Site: brandenburg
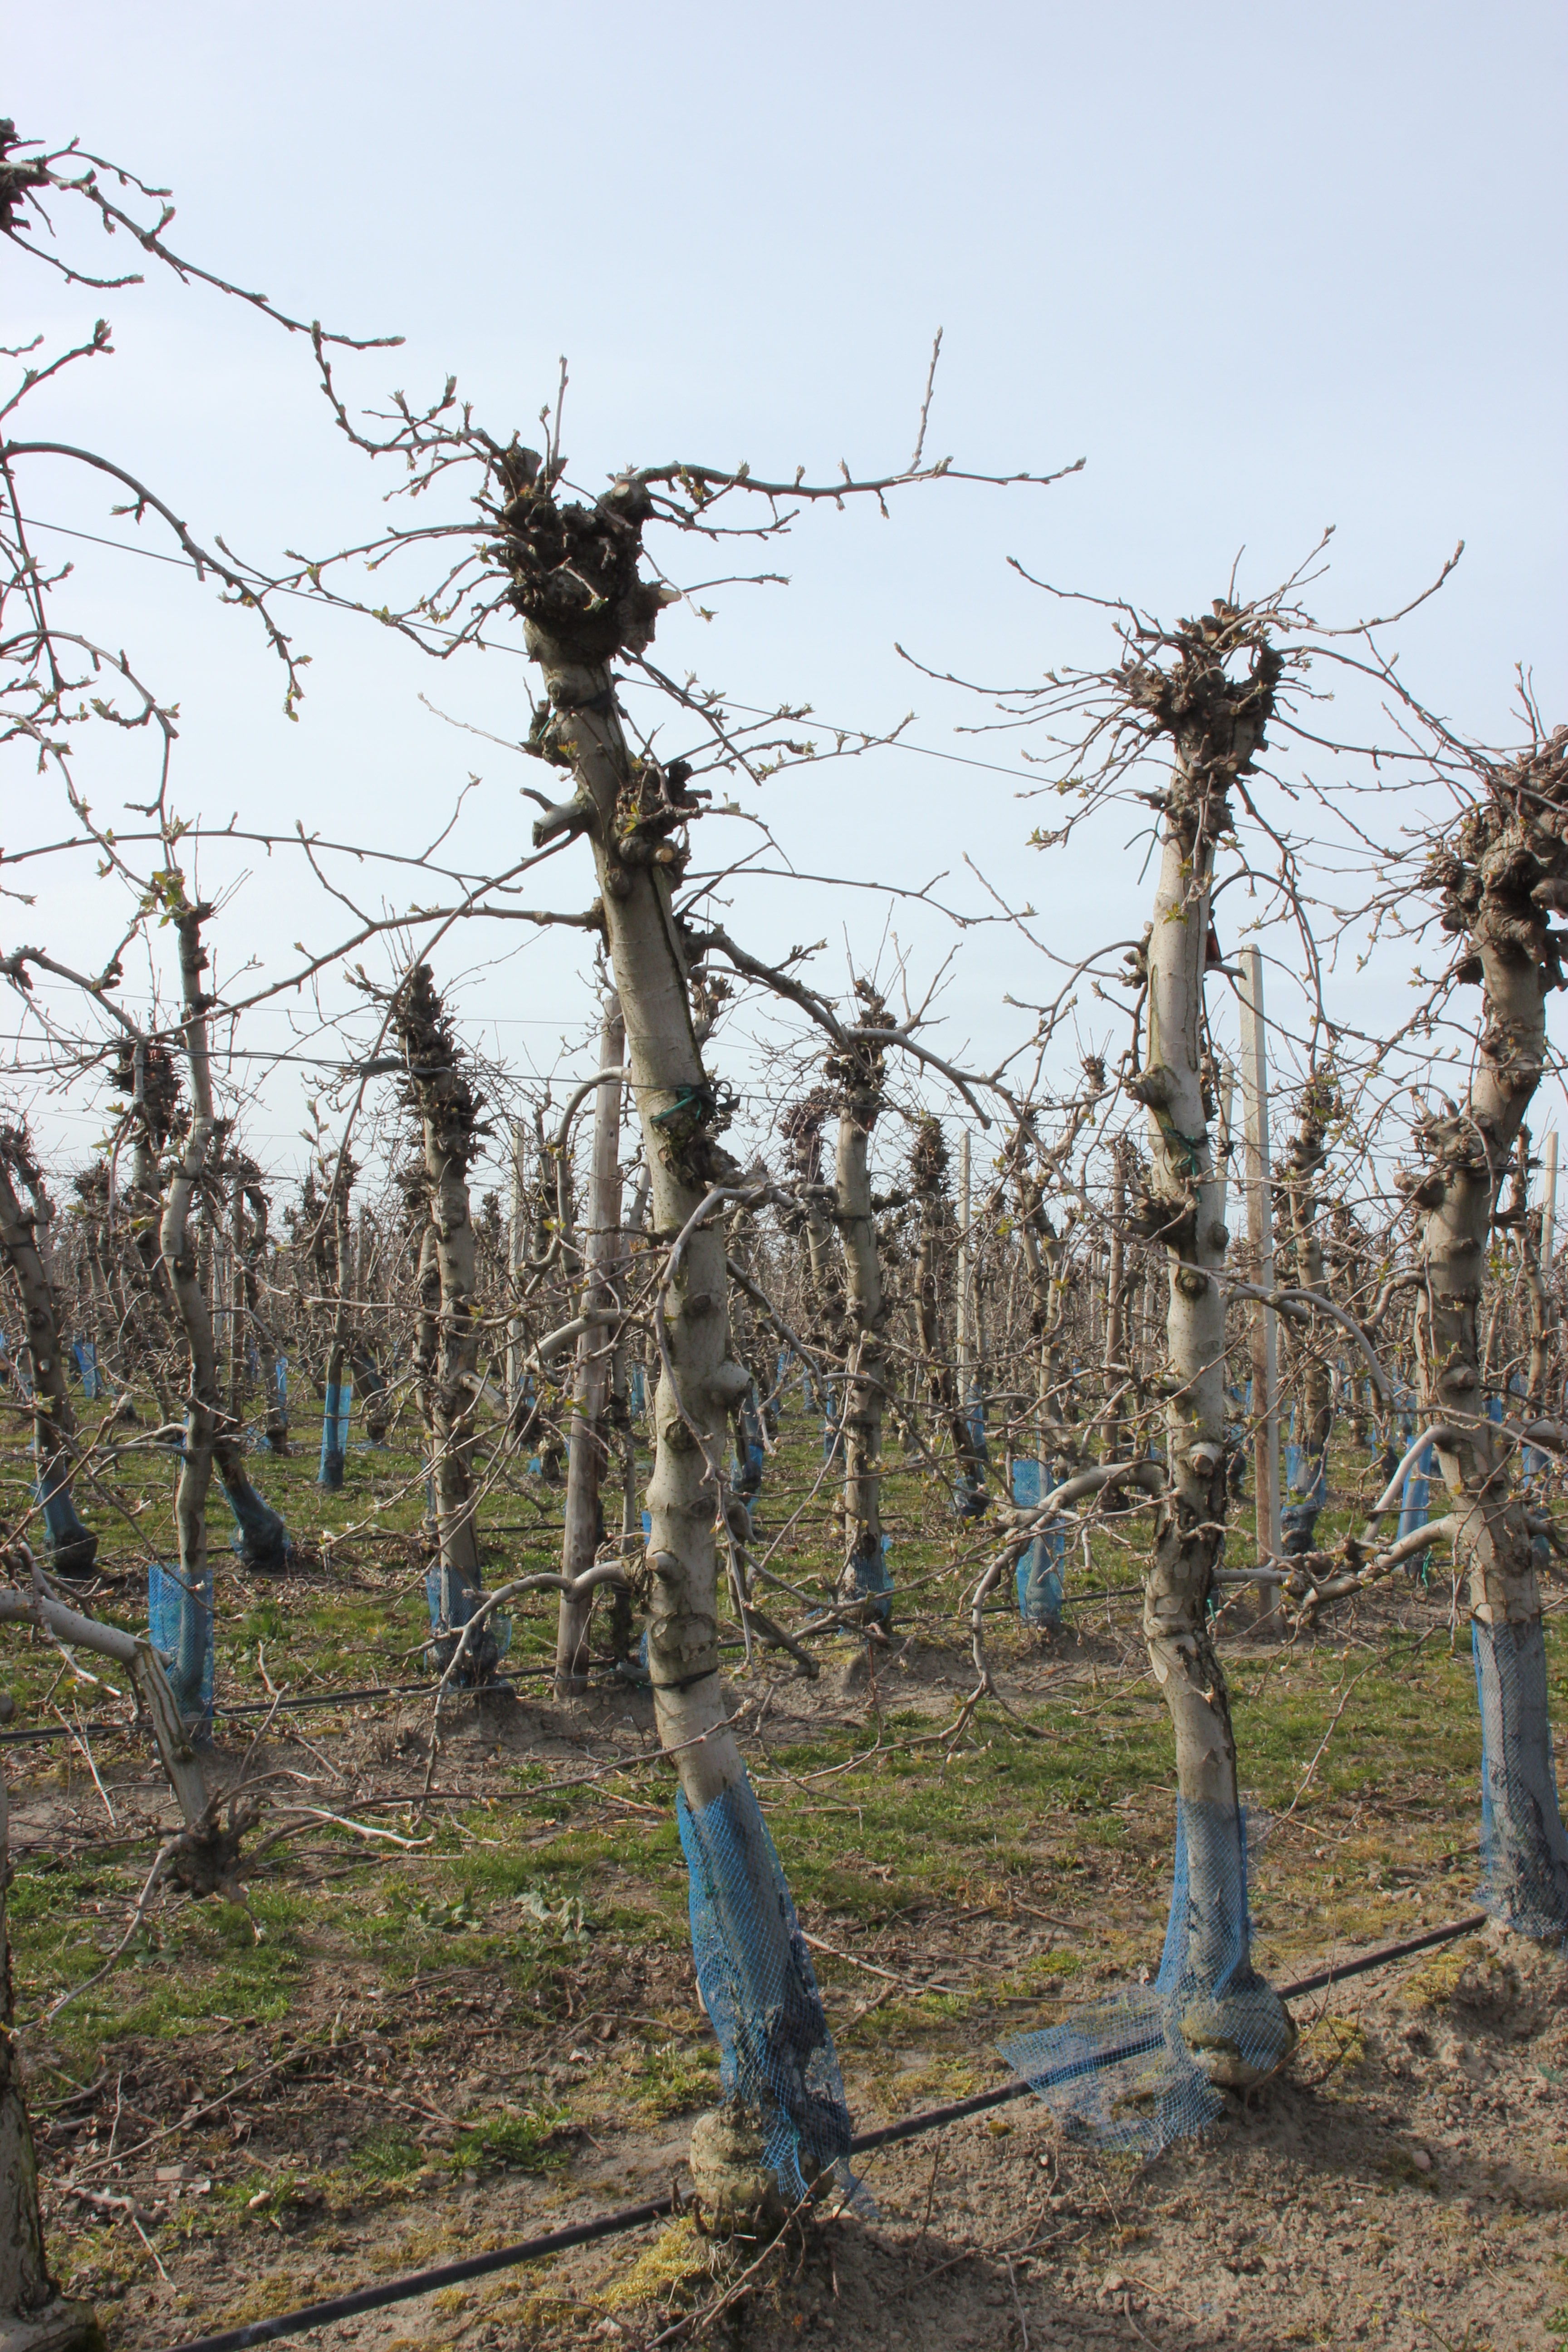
Growth stage (BBCH 54): Inflorescence emergence